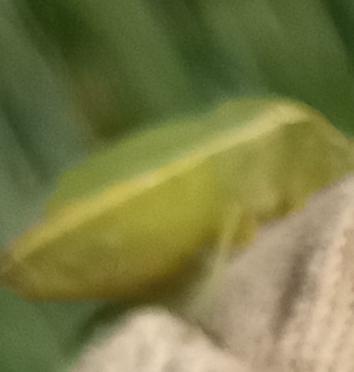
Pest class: stink_bug